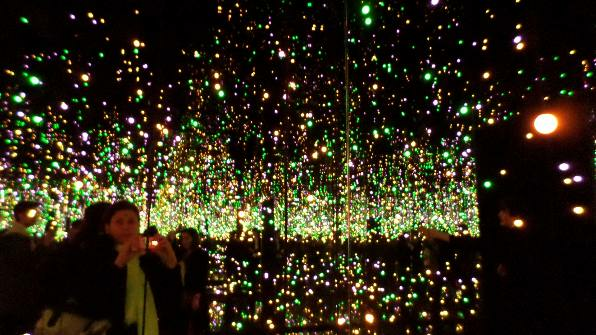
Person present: Yes